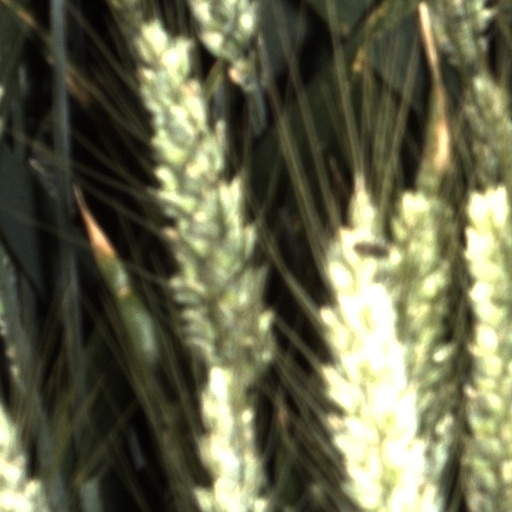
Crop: wheat